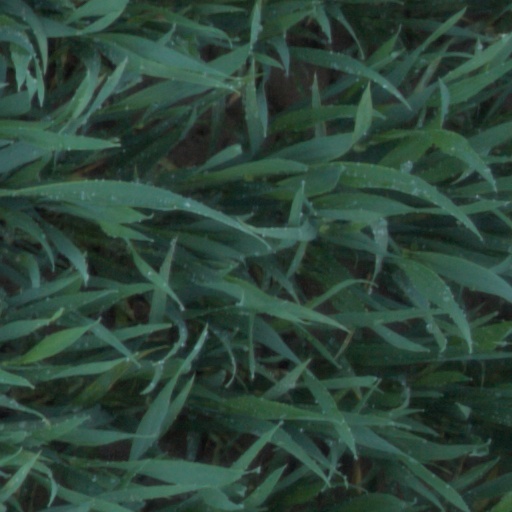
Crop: wheat